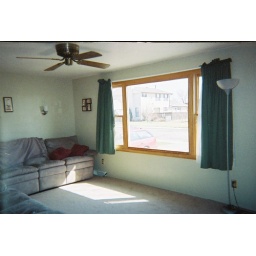
standing across from front door, in entryway to kitchen, facing front of house